Hana Elhebshi

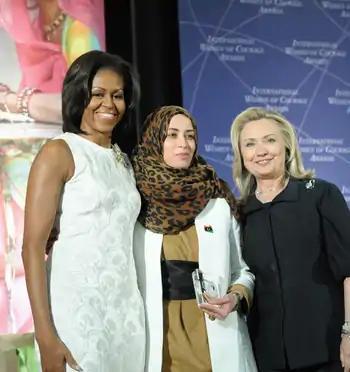
Hana El Hebshi with U.S. Secretary of State Hillary Clinton and First Lady Michelle Obama in 2012.

Hana Elhebshi (Arabic: هناء الحبشي; born c. 1985) is a Libyan activist and architect.